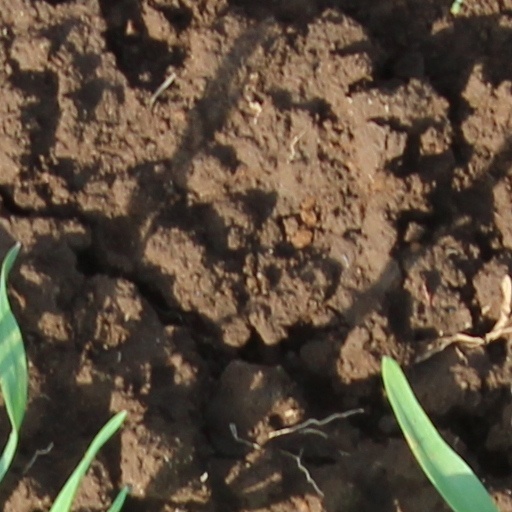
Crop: wheat